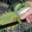
Label: lizard